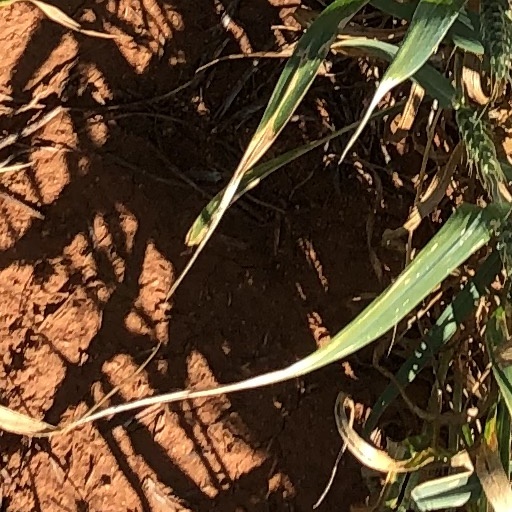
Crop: wheat